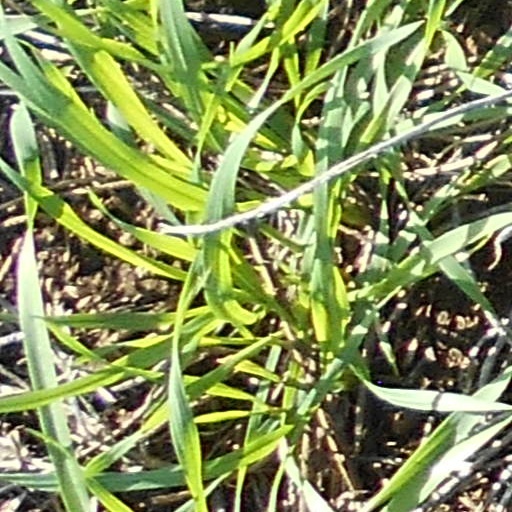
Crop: wheat